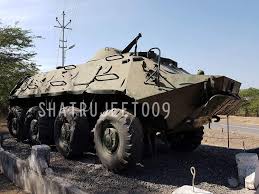
Label: BTR-60